Oleg Khopyorsky

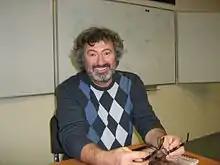
Khopyorsky in 2017

Oleg Nikolayevich Khopyorsky (born 26 May 1959) is a sailor from Gudauta, Soviet Union. who represented Russia at the 2000 Summer Olympics in Sydney, Australia as crew member in the Soling. With helmsman Georgy Shayduko and fellow crew member Andrey Kirilyuk they took the 6th place.